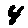
Label: 4